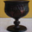
Label: cup